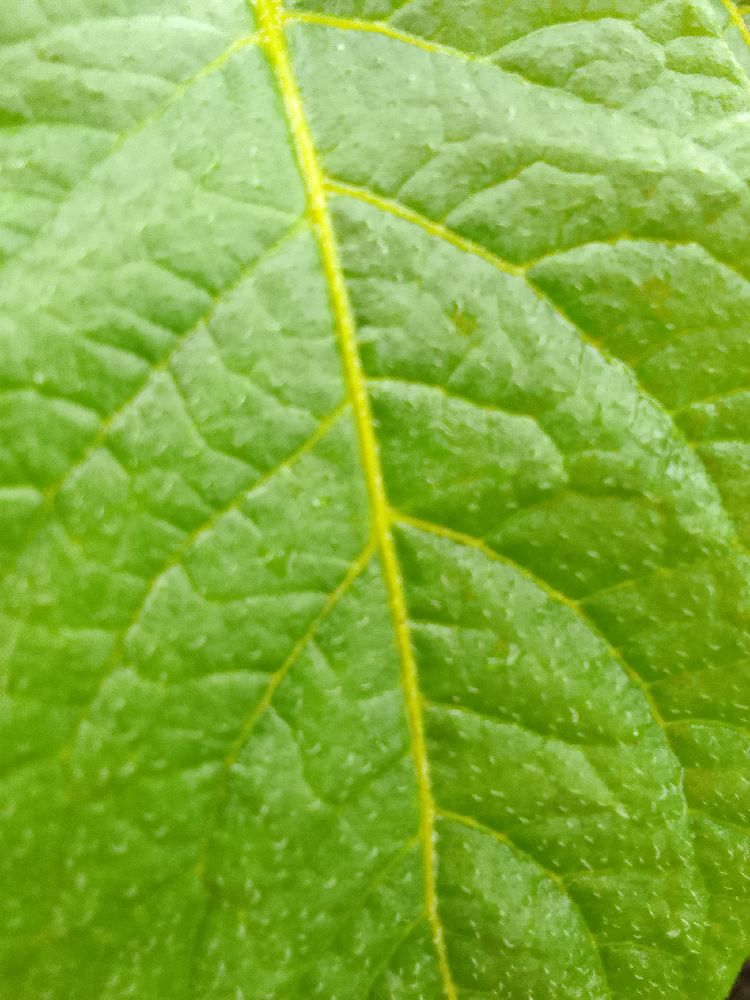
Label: Healthy